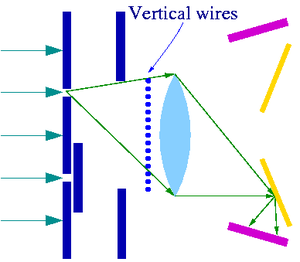
Figure 4
L'expérience d’Afshar est une expérience de mécanique quantique visant à montrer qu'on peut outrepasser le principe de complémentarité de Niels Bohr, en permettant d'observer, simultanément, l'aspect corpusculaire et ondulatoire de la lumière.